KYVV-TV

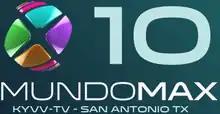
final logo under MundoMax affiliation

Stryker Media agreed to purchase KYVV-TV from SATV 10 for $450,000 on October 12, 2017. CNZ Communications, a sister company to Stryker, has operated the station under a local marketing agreement since June 26, 2017. The sale was completed on April 6, 2018. KYVV-TV returned to the air on July 1, 2018, as an affiliate of Grit.